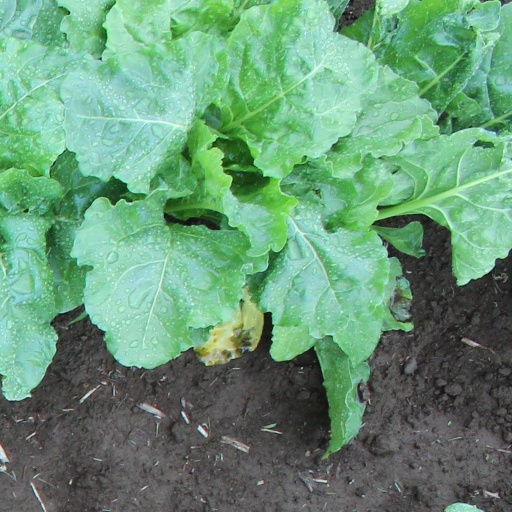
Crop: sugar beet